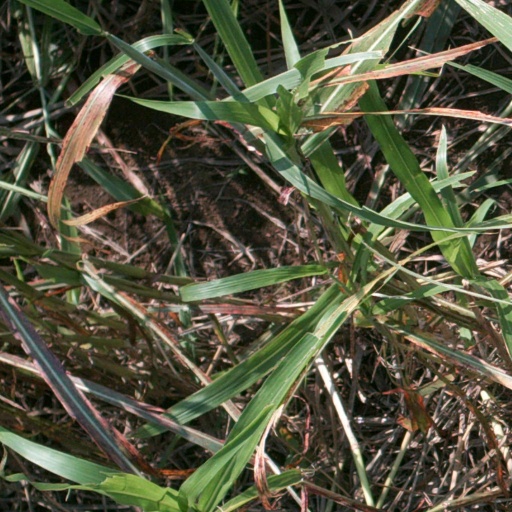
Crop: sorghum